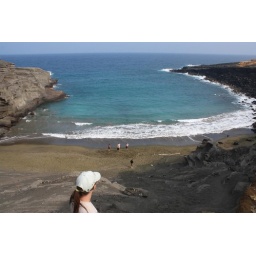
Looking down at one of only 2 green sand beaches in the world.